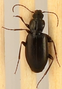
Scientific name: Calathus advena
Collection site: Rocky Mountains NEON (RMNP), plot RMNP_014